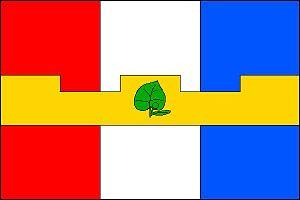
Lom est une ville du district de Most, dans la région d'Ústí nad Labem, en République tchèque. Sa population s'élevait à 3 669 habitants en 2018.